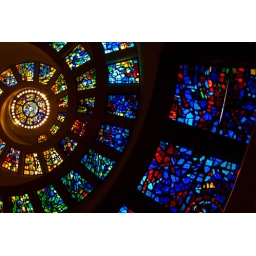
The small Glory Chapel in Thanksgiving Square is home to this fantastic stained glass window display.